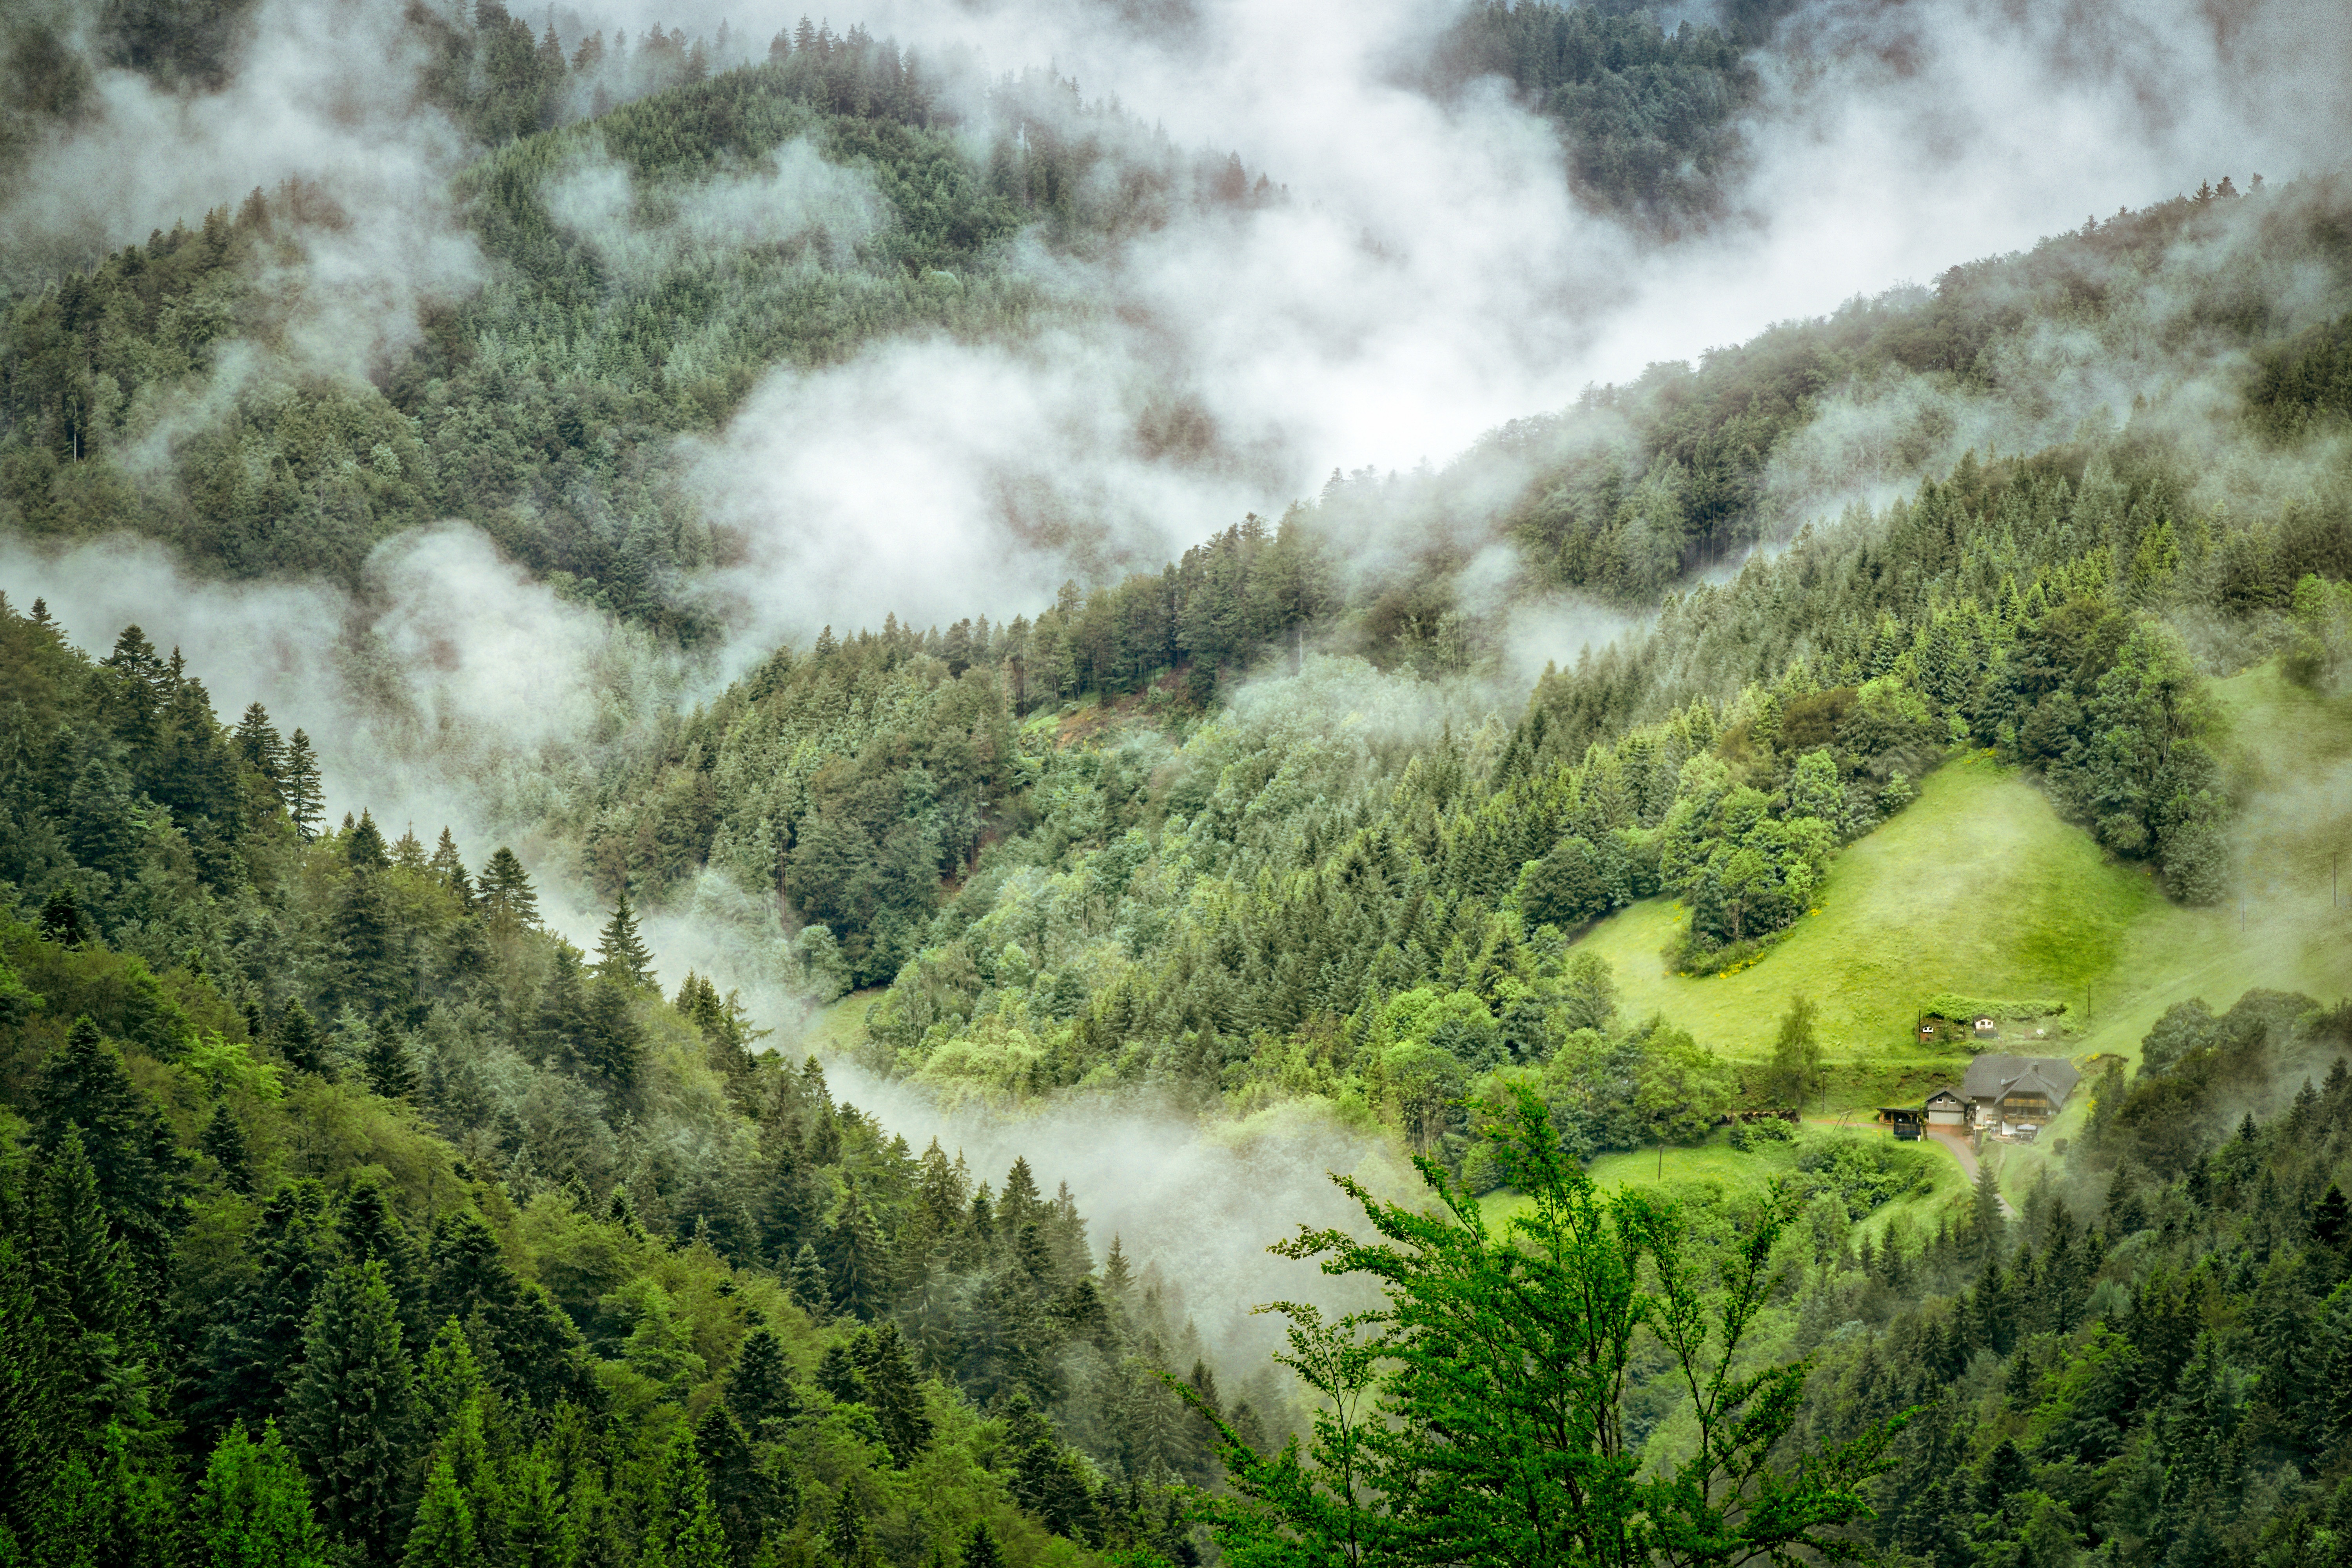
landscape, tree, nature, forest, wilderness, mountain, cloud, fog, mist, meadow, morning, hill, flower, river, valley, mountain range, mystical, stream, green, jungle, clouds, loneliness, rainforest, germany, woodland, habitat, ecosystem, black forest, rural area, aerial photography, natural environment, geographical feature, atmospheric phenomenon, mountainous landforms